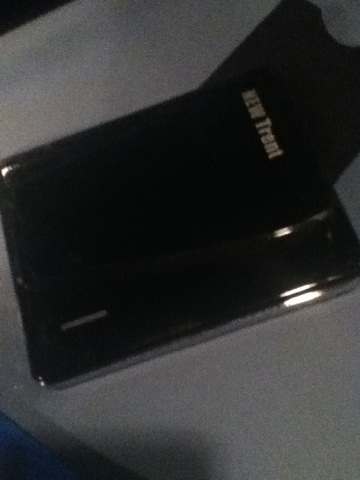Question: What is this make and model?
Answer: unanswerable